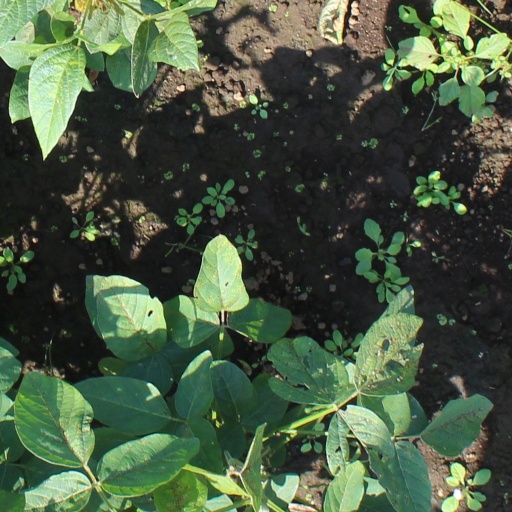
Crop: soybean